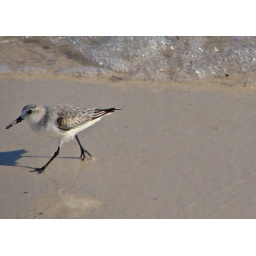
this little guy was running all over the beach